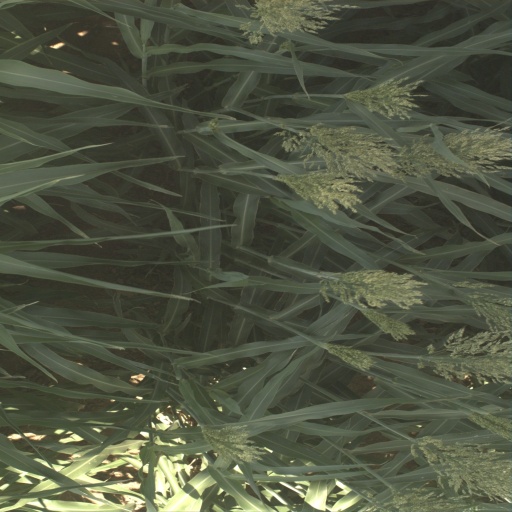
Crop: sorghum